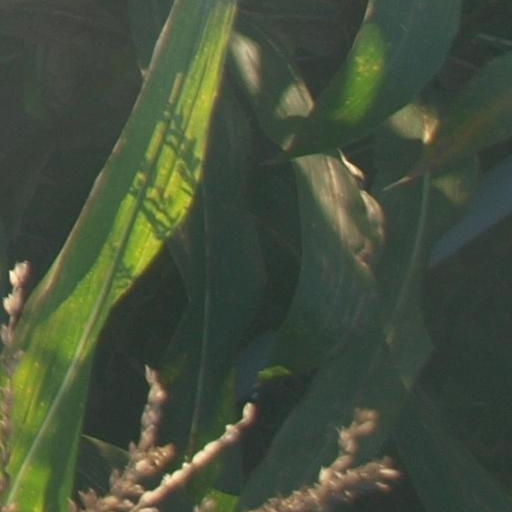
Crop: maize; corn